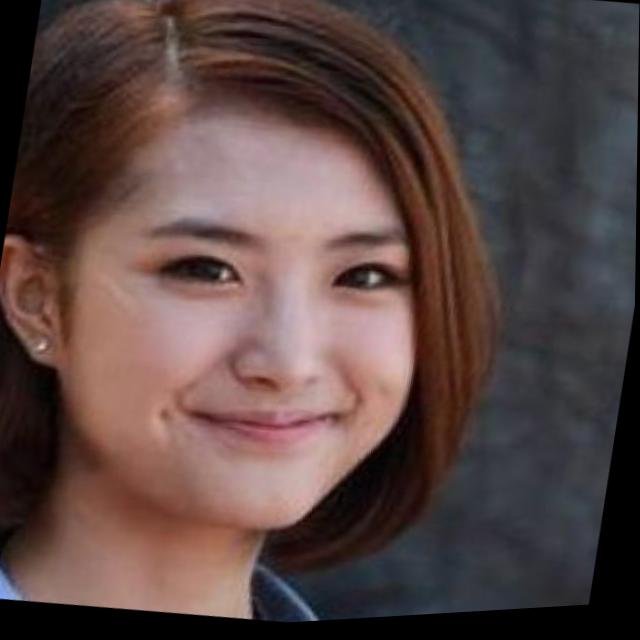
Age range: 21-44